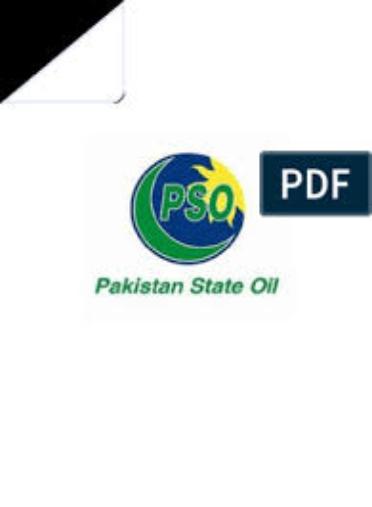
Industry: Transportation